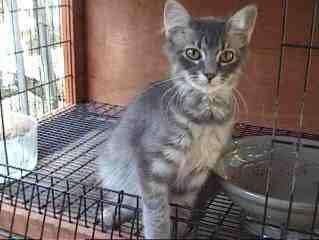
cat